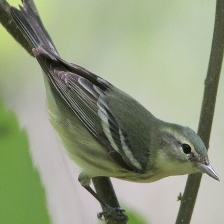
Species: CERULEAN WARBLER
Scientific name: SETOPHAGA CERULEA